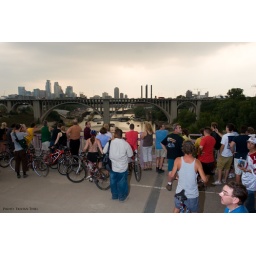
At 6:05 pm I-35w bridge collapsed into the Mississippi river in Minneapolis Minnesota.